Cammell Laird

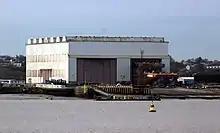
The shipbuilding hall with RRS "Sir David Attenborough" under construction

A&P Group sold its Birkenhead subsidiary (A&P Birkenhead) to Northwestern Shiprepairers & Shipbuilders in 2005. Peel Holdings, owners of the Mersey Docks and Harbour Company and 50% owners of Northwestern Shiprepairers & Shipbuilders, purchased the Cammell Laird shipyard site and surrounding land in January 2007, to facilitate the proposed Wirral Waters development, although Northwestern Shiprepairers & Shipbuilders continue to maintain a long-term lease on the shipyard facilities, which will form an integral part of the regeneration scheme.